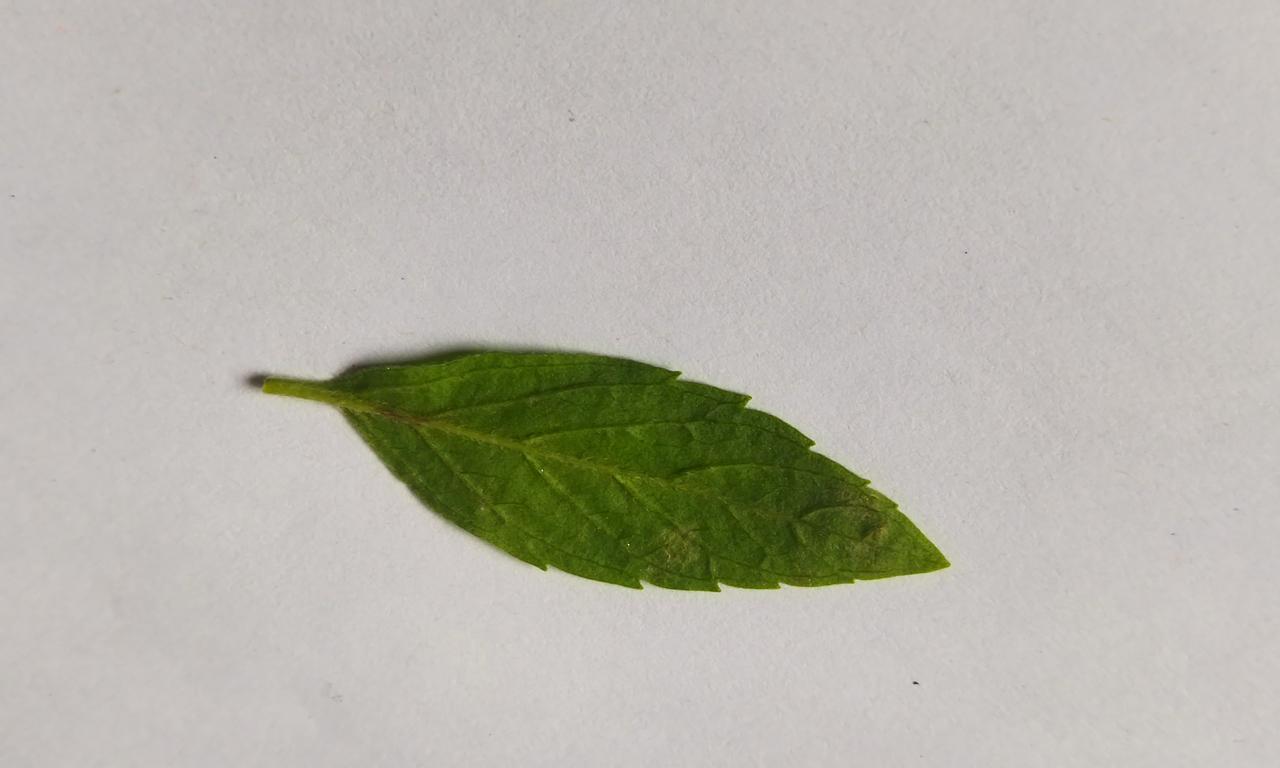
Label: Fresh